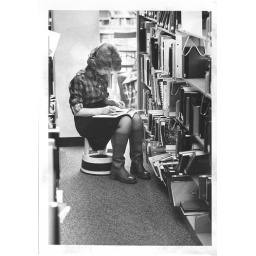
A student in the book stacks in the David O. McKay library at BYU-Idaho.